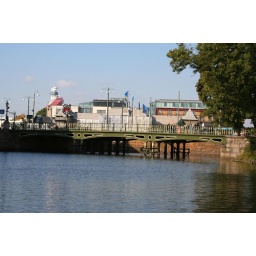
This bridge is too low even for the Padden boat to pass under